Mushroom management

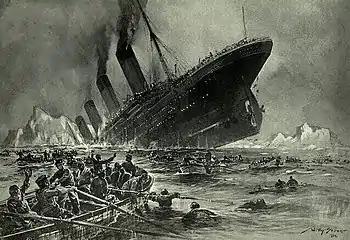
"Titanic" sinking.

During the bankruptcy of Lehman Brothers in 2008, considerable information about the bank's management was revealed, including the way Richard S. Fuld, Jr., the former CEO, organised the bank. The bank had started to concentrate more and more on excessively risky mortgages; however, neither the employees nor the public were aware of the bank's financial situation. Fuld, together with other managers, had kept a significant amount of essential information secret, as well as lying to the investors and to all other involved parties. Everybody else had thought that Lehman Brothers were involved with a variety of investments, including both safe and risky investments; in reality, though, they had been working with a much more risky portfolio than was appropriate. After the bank became bankrupt, Fuld refused to take the blame for any of these events, even though he was responsible for the concealment of the information.